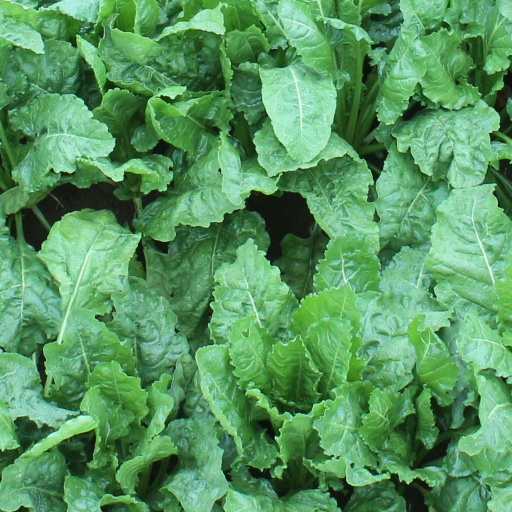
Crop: sugar beet